The Culinary Institute of America

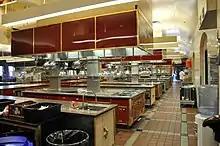
Teaching kitchens at the Greystone campus

The CIA has two campuses in Napa County, California. The campus in St. Helena is known as the Culinary Institute of America at Greystone; the other campus, in the city of Napa, is known as the Culinary Institute of America at Copia. The Greystone campus runs associate degree programs, certificate programs, continuing education courses, and custom classes.